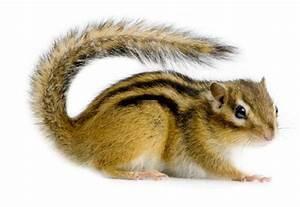
squirrel